Family Trade

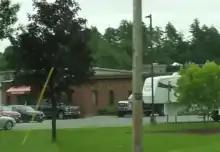
A view of the G. Stone Motors dealership building in Middlebury, Vermont, taken from U.S. Route 7 in Vermont, with some trees and a telephone pole in the foreground

Production for "Family Trade" began when Lionsgate executive Eli Frankel approached the dealership in early 2011 proposing the idea of filming a reality show. Frankel was intrigued when he learned of the dealership's trade policy: "No one barters like what Stone does much anymore. This is a very unique place." The Stones initially thought the pitch was a hoax, though once they recognized the validity of the offer, Gardner agreed to do the show provided the deals aired were truly representative of how the business operates. Before the show premiered, Gardner made this desire clear, saying, "I'm very adamant about making this a legitimate thing. I can't stand these reality shows that you just know aren't right. We don't know where any of the deals are going to go prior to negotiating on the air." Todd echoed his father's desire, remarking, "He made a big point of making this a real show, not a fake show." The Stones eventually agreed to have Lionsgate film a fifteen-minute clip of various trades performed at the dealership. Lionsgate pitched the idea to a few networks, such as History, but Game Show Network (GSN) eventually picked the series up after ordering a pilot episode. David Schiff, GSN's senior vice president for programming and development, expressed excitement at the prospect of working with the Stone family: "Gardner is a great businessman, and he really goes by his gut. The variety of things that come in that door are so unique and so interesting and so much fun."